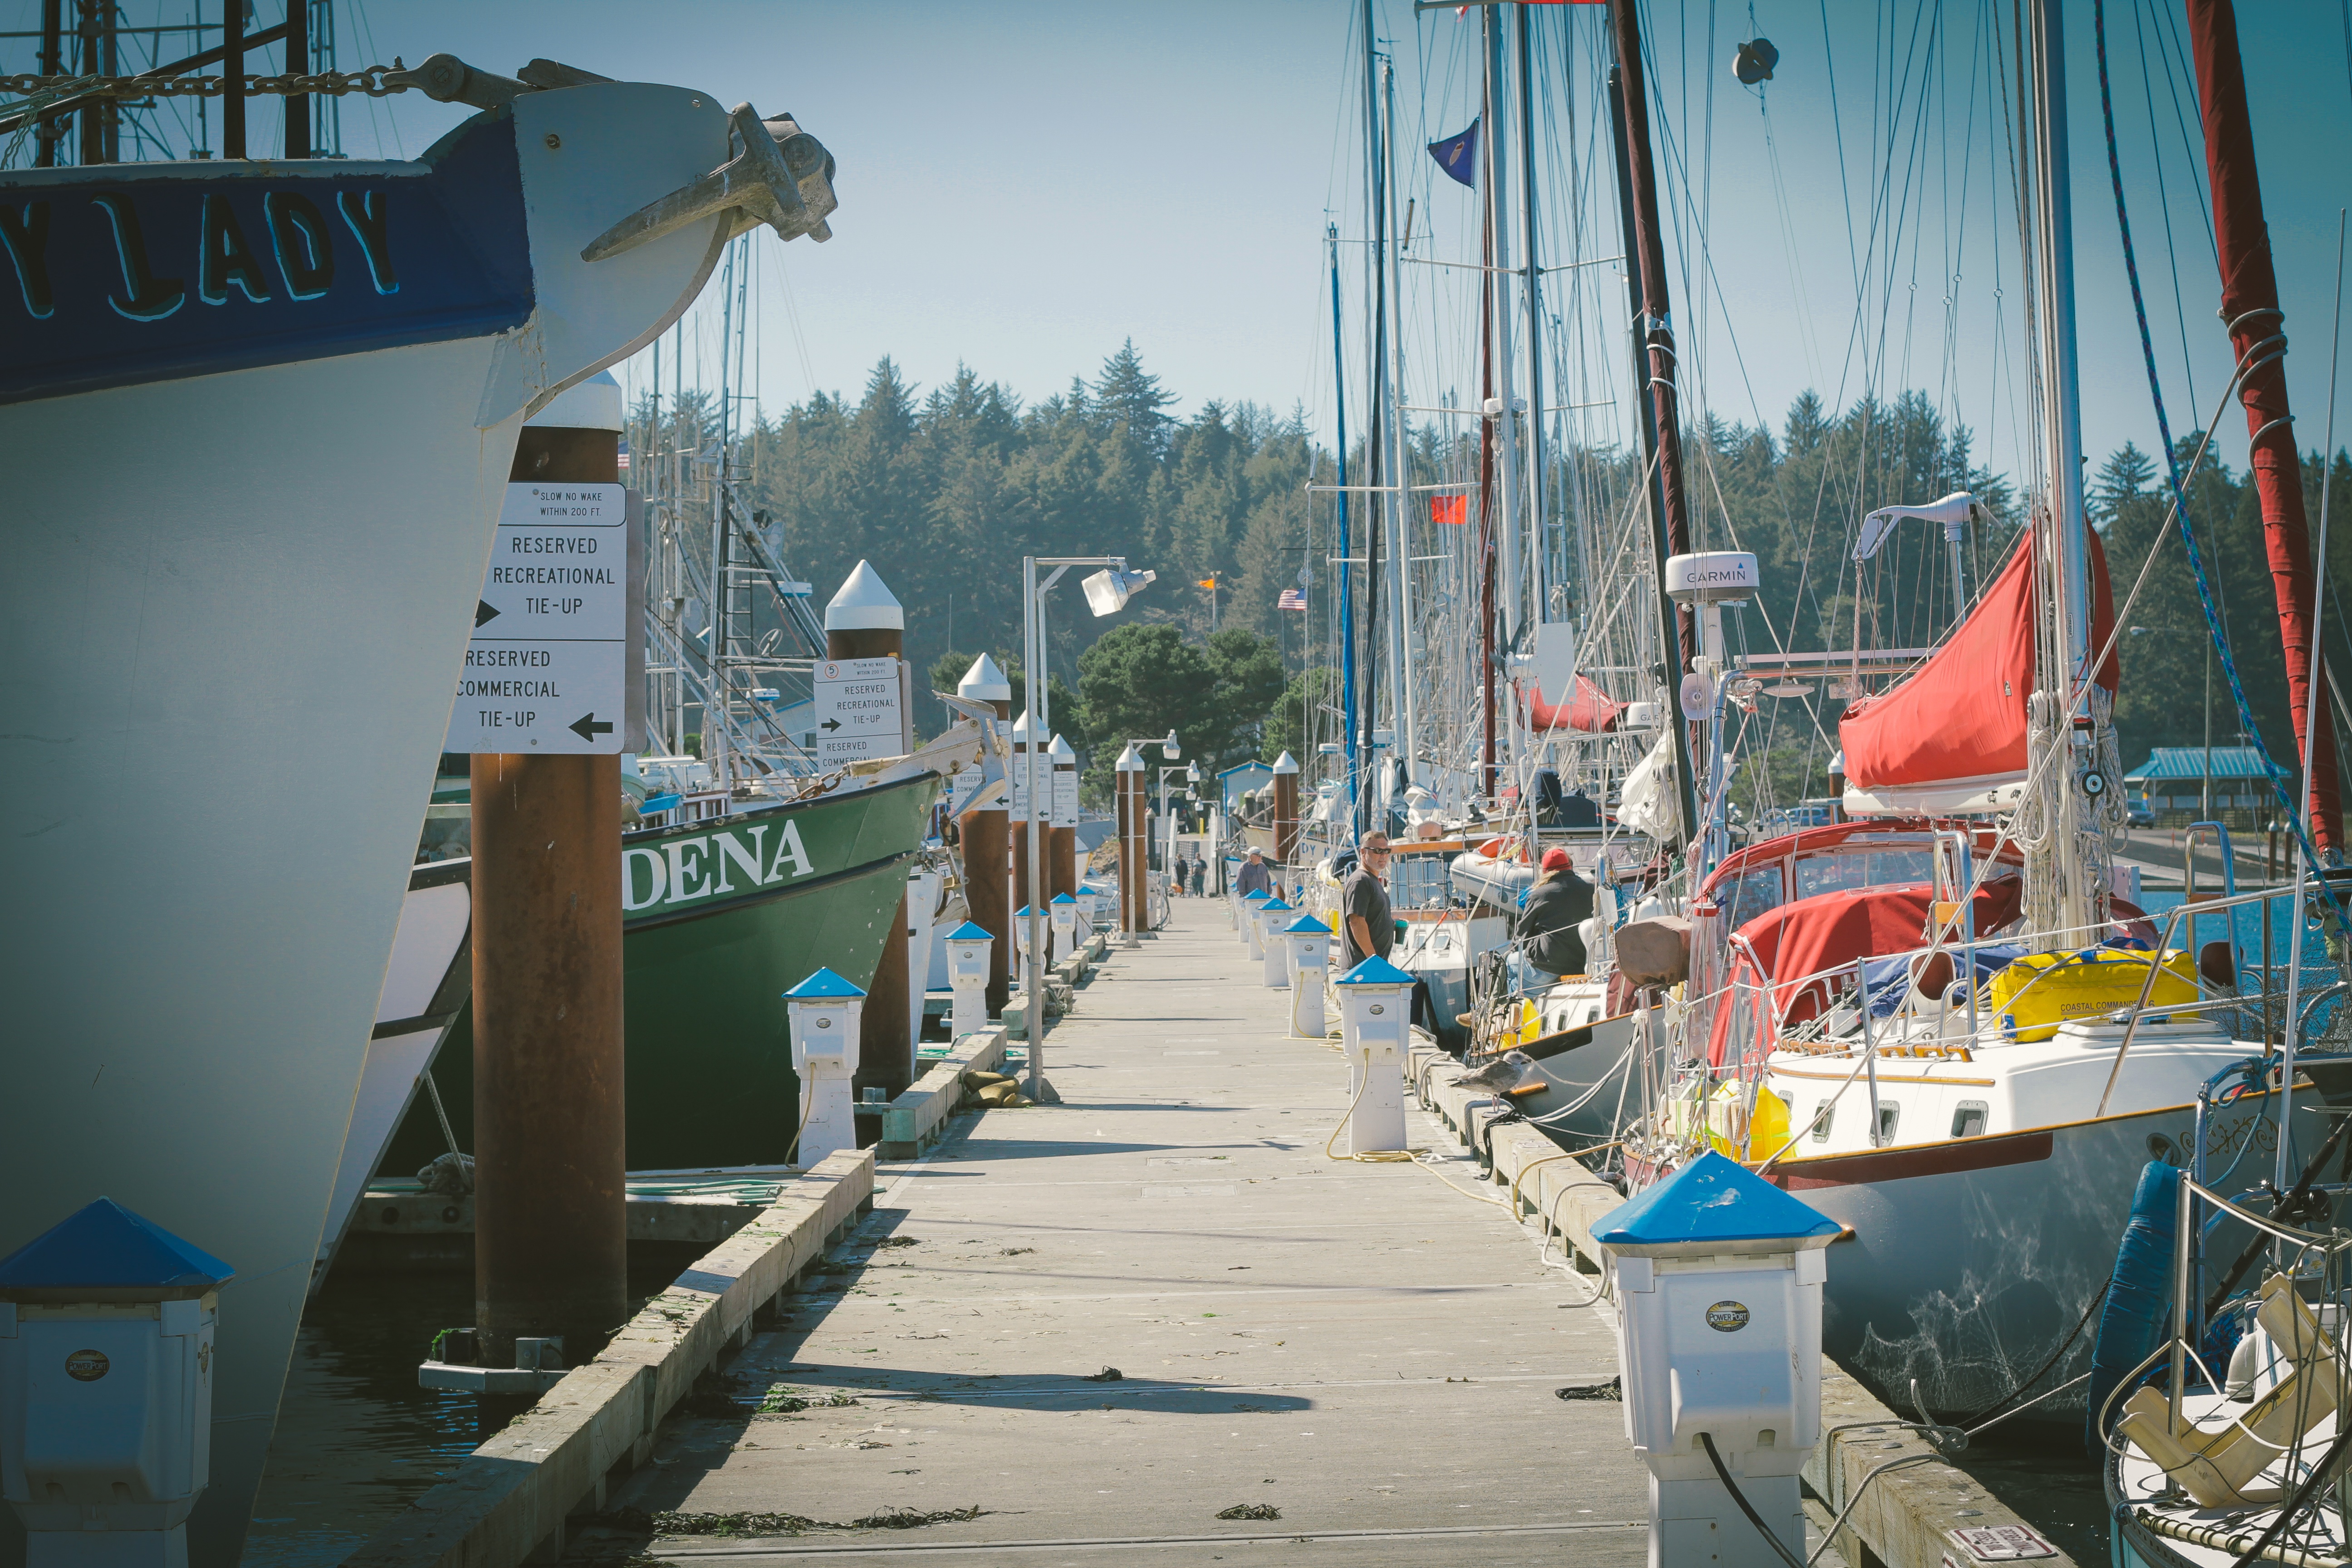
sea, dock, boat, vacation, vehicle, mast, harbor, marina, port, waterway, watercraft